Arctic ice pack

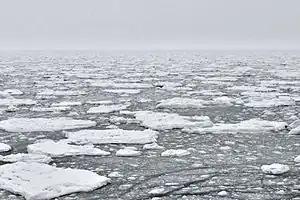
Photo from , 27 August 2014: Polar ice limit (Record position 85°40.7818 N, 135°38.8735 E)

Records of Arctic Sea ice from the United Kingdom's Hadley Centre for Climate Prediction and Research go back to the turn of the 20th century, although the quality of the data before 1950 is debatable. Reliable measurements of sea ice edge begin within the satellite era. From the late 1970s, the Scanning Multichannel Microwave Radiometer (SMMR) on Seasat (1978) and Nimbus 7 (1978–87) satellites provided information that was independent of solar illumination or meteorological conditions. The frequency and accuracy of passive microwave measurements improved with the launch of the DMSP F8 Special Sensor Microwave/Imager (SSMI) in 1987. Both the sea ice area and extent are estimated, with the latter being larger, as it is defined as the area of ocean with at least 15% sea ice.